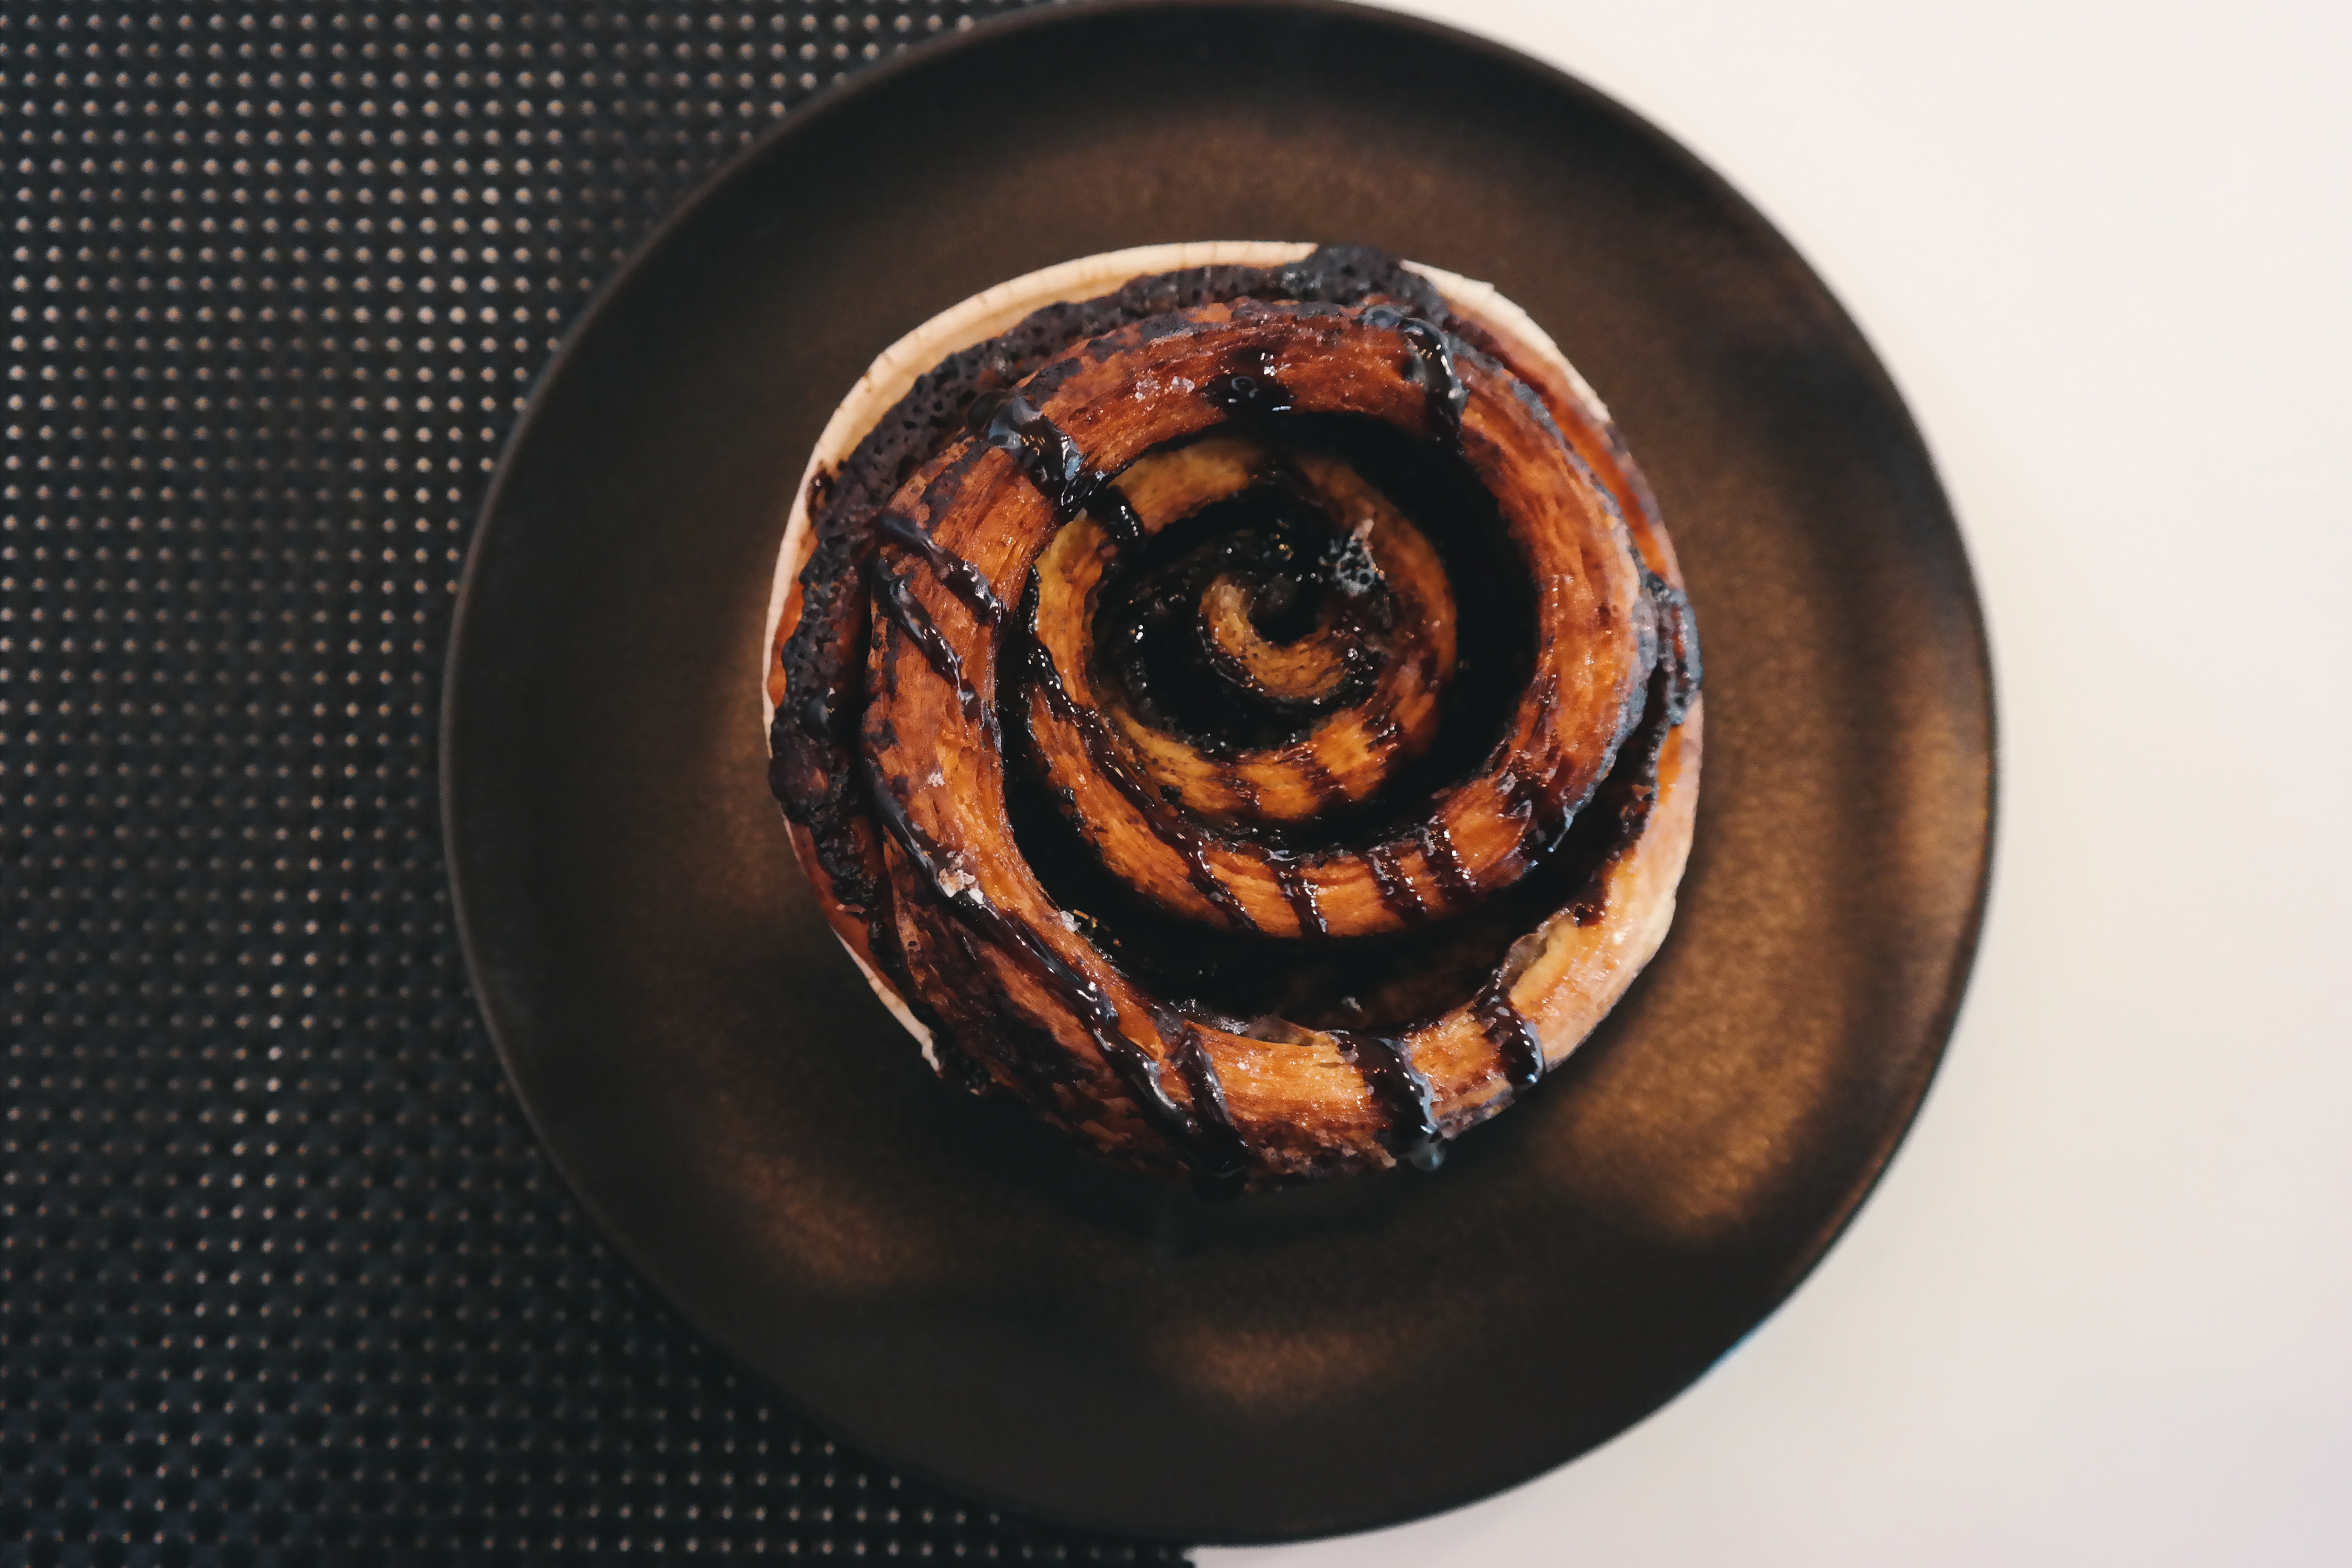
food, cuisine, dish, cinnamon roll, baked goods, dessert, ingredient, american food, schnecken